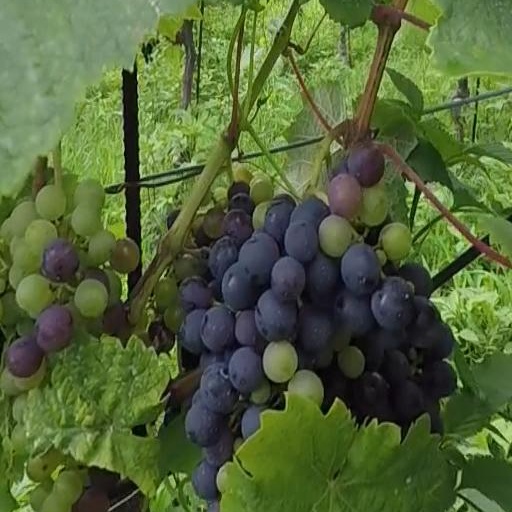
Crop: grape